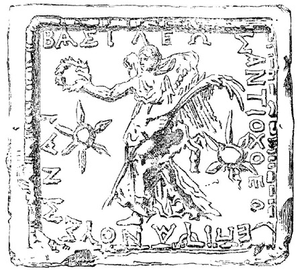
Une mine est une unité de masse en Grèce antique dont la valeur varie entre les régions. À Athènes, elle équivaut à 606 grammes. C'est aussi une unité de compte monétaire valant 100 drachmes, soit 432 grammes d'argent.